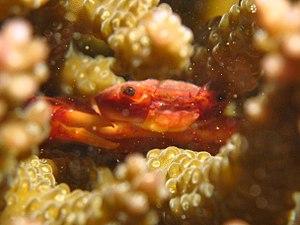
Un crabe trapézie (Trapezia sp.), aux Maldives (atoll de Baa).
L'atoll de Baa est un archipel circulaire des Maldives situé dans la division administrative du même nom, et comprenant géographiquement la moitié sud de l'atoll Maalhosmadulu.